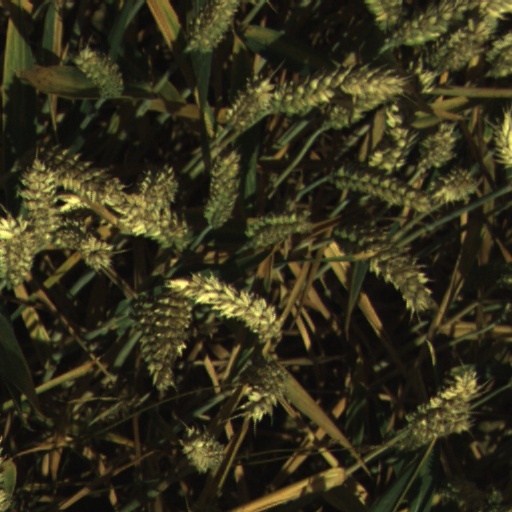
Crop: wheat